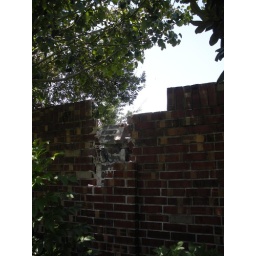
Somehow, none of the trees above where the wall was hit were singed.Pieces of brick were strewn about, but somehow the trees above the wall weren't singed.